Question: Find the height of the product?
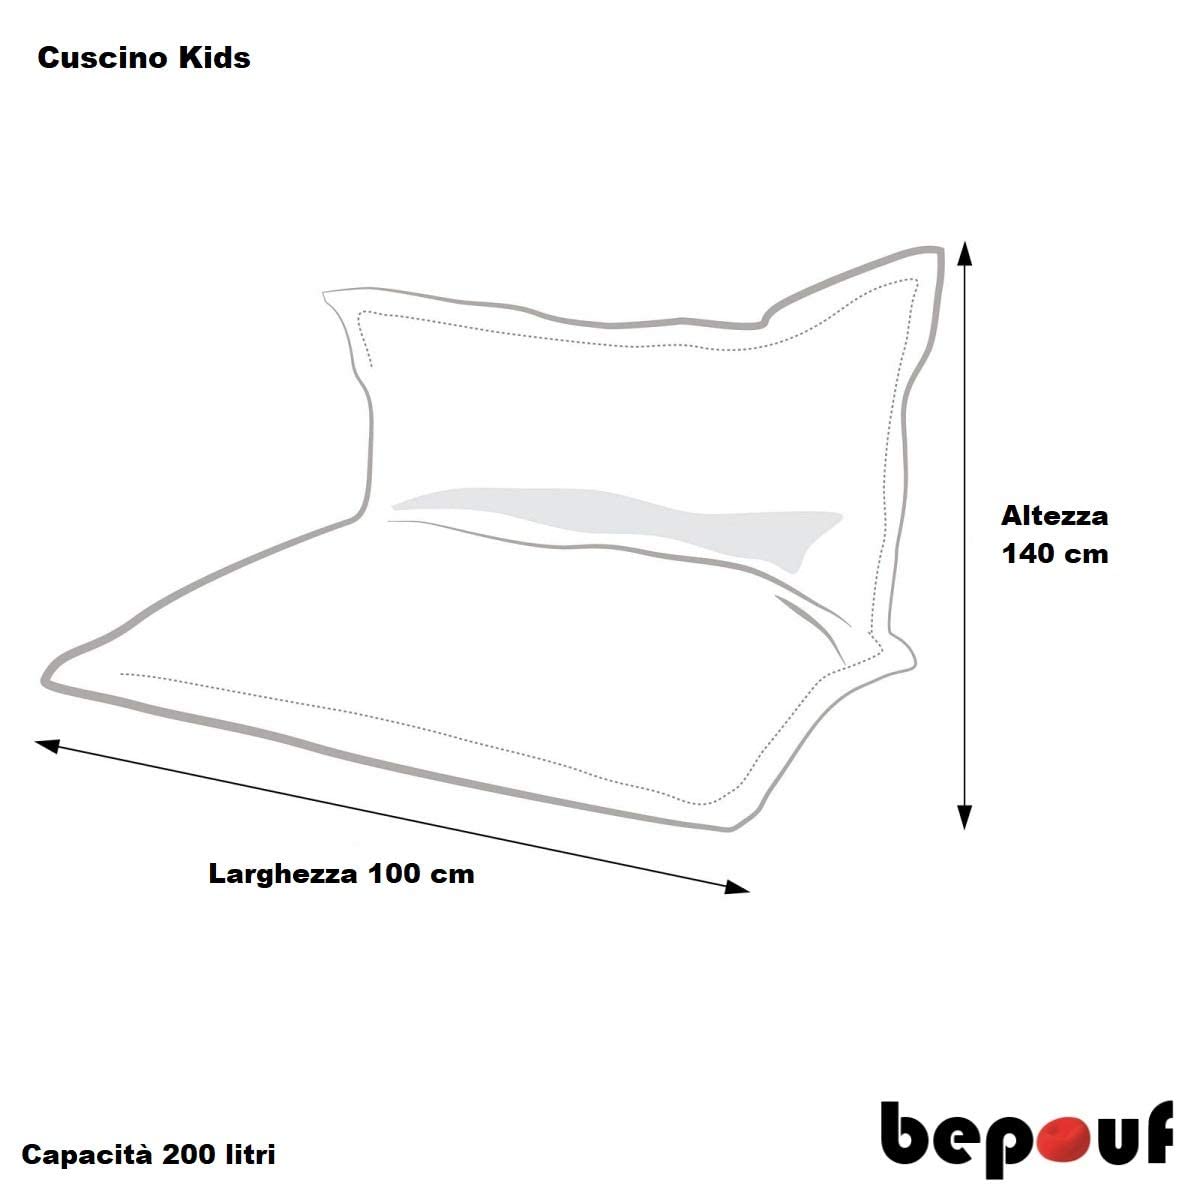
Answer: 140.0 centimetre